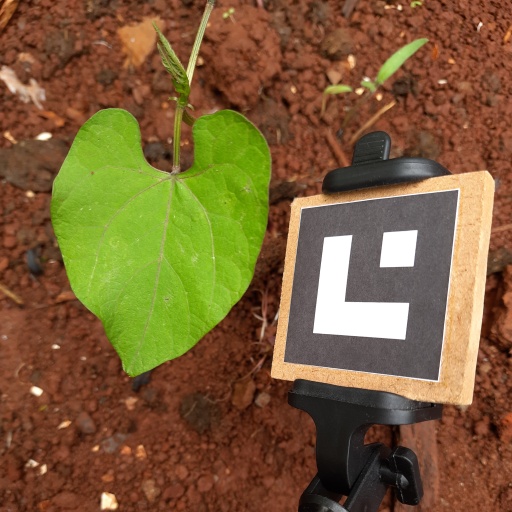
Observations: wavy surface, no eating holes, under shade